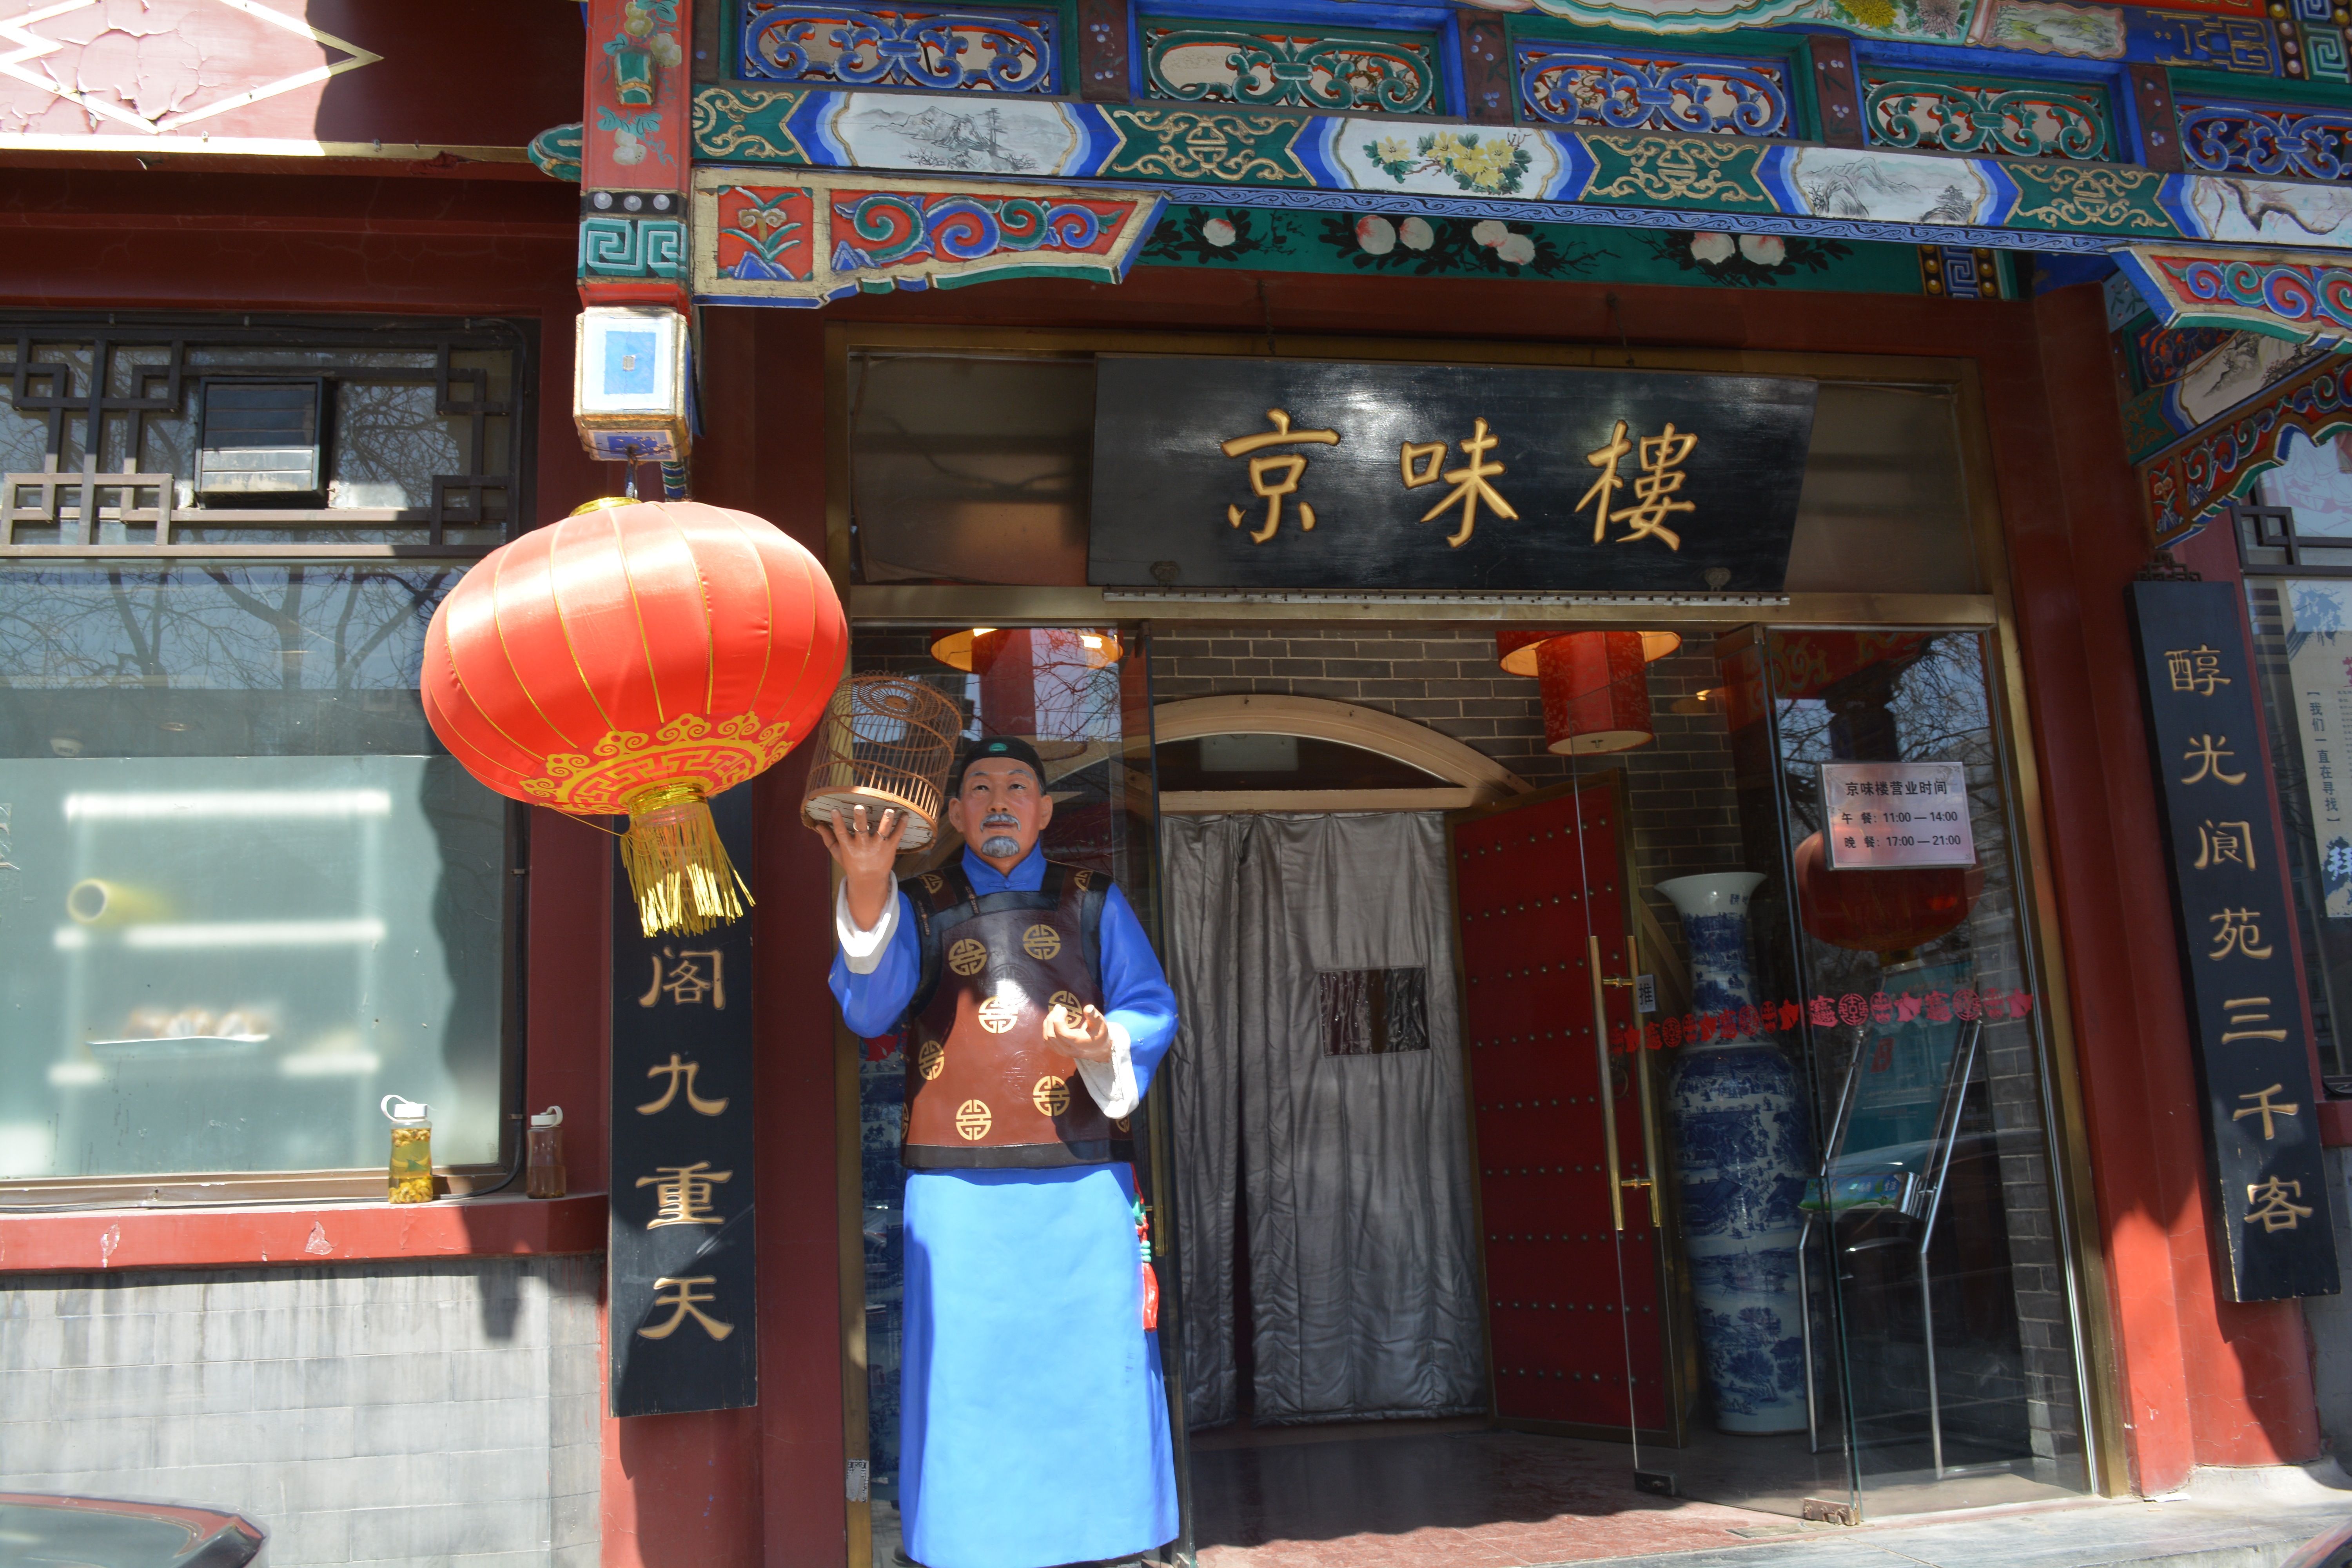
temple, shrine